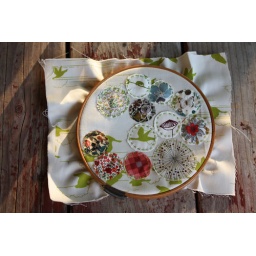
repeat in red : the making of a missing pieces stone